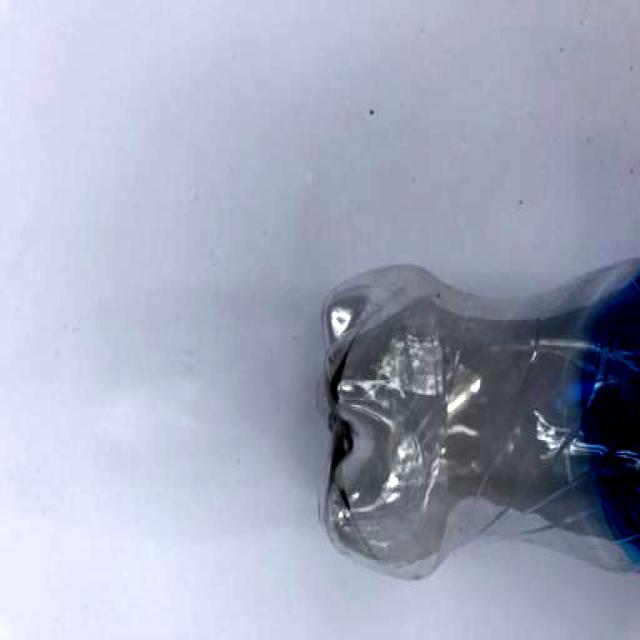
Label: Plastic